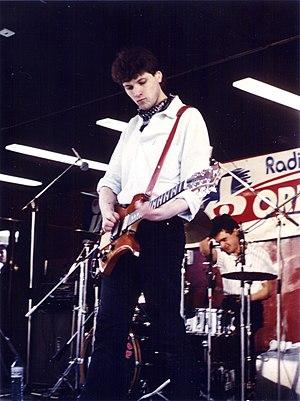
Les Désaxés. Pierre Mikailoff (guitare) et François Montgaillard (batterie) (Orléans, mai 1985)
Pierre Mikaïloff, né le 17 juin 1962, est un musicien, écrivain, journaliste et scénariste français.
Les Désaxés est un groupe rock français des années 1980 formé de :